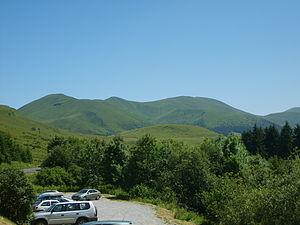
Les monts Dore sont un massif volcanique situé en France, à l'ouest du département du Puy-de-Dôme et au centre du Massif central. Ils font partie du parc naturel régional des volcans d'Auvergne. Cette région pittoresque est parsemée de lacs, de stations thermales et d'églises romanes. On y pratique le ski en hiver, la randonnée pédestre en été. C'est la principale zone de production du saint-nectaire.